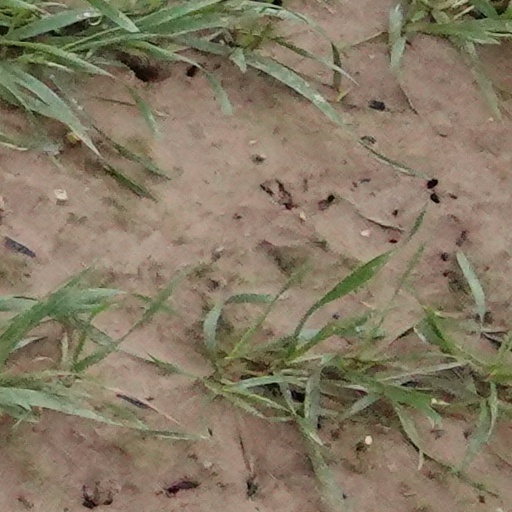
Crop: wheat